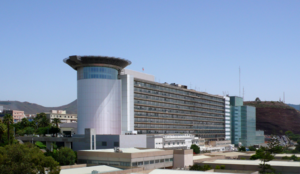
L'hôpital universitaire des Canaries est un hôpital universitaire situé à Tenerife, en Espagne. Il a été inauguré en 1971 et est situé à San Cristóbal de La Laguna. L'hôpital dessert les résidents des municipalités du nord et de l'ouest de Tenerife et est également un hôpital de référence pour l'île de La Palma.